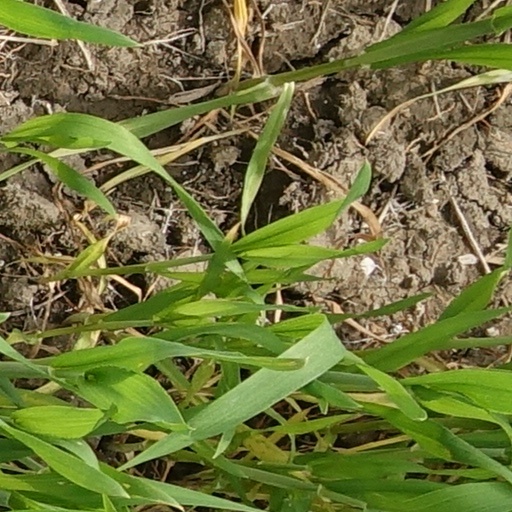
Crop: wheat